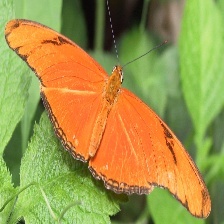
Species: JULIA